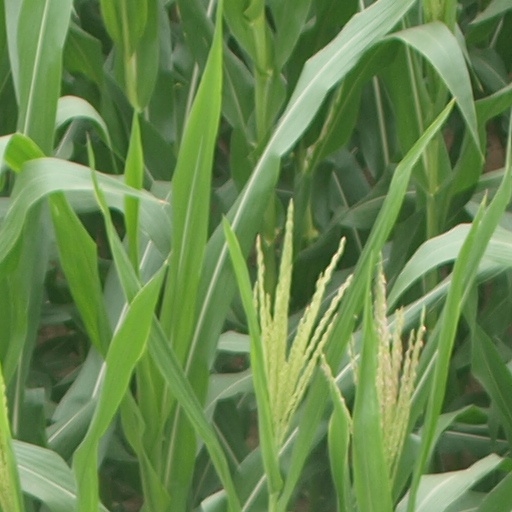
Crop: maize; corn